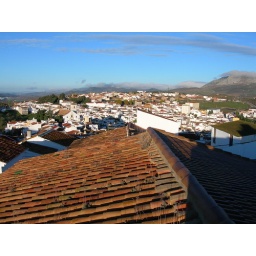
We rented a house in Colmenar, in the mountains near Malaga. Beautiful view from the roof terrace.